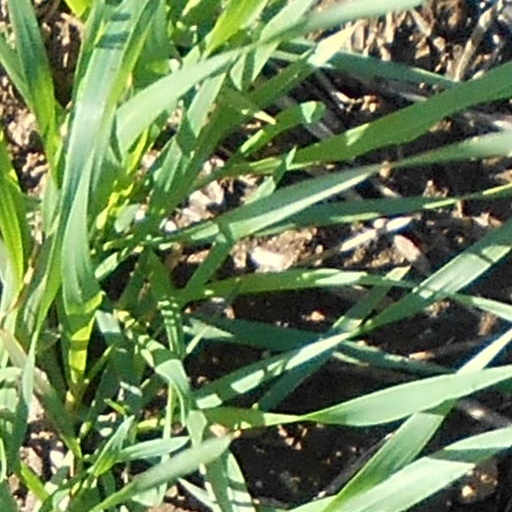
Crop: wheat